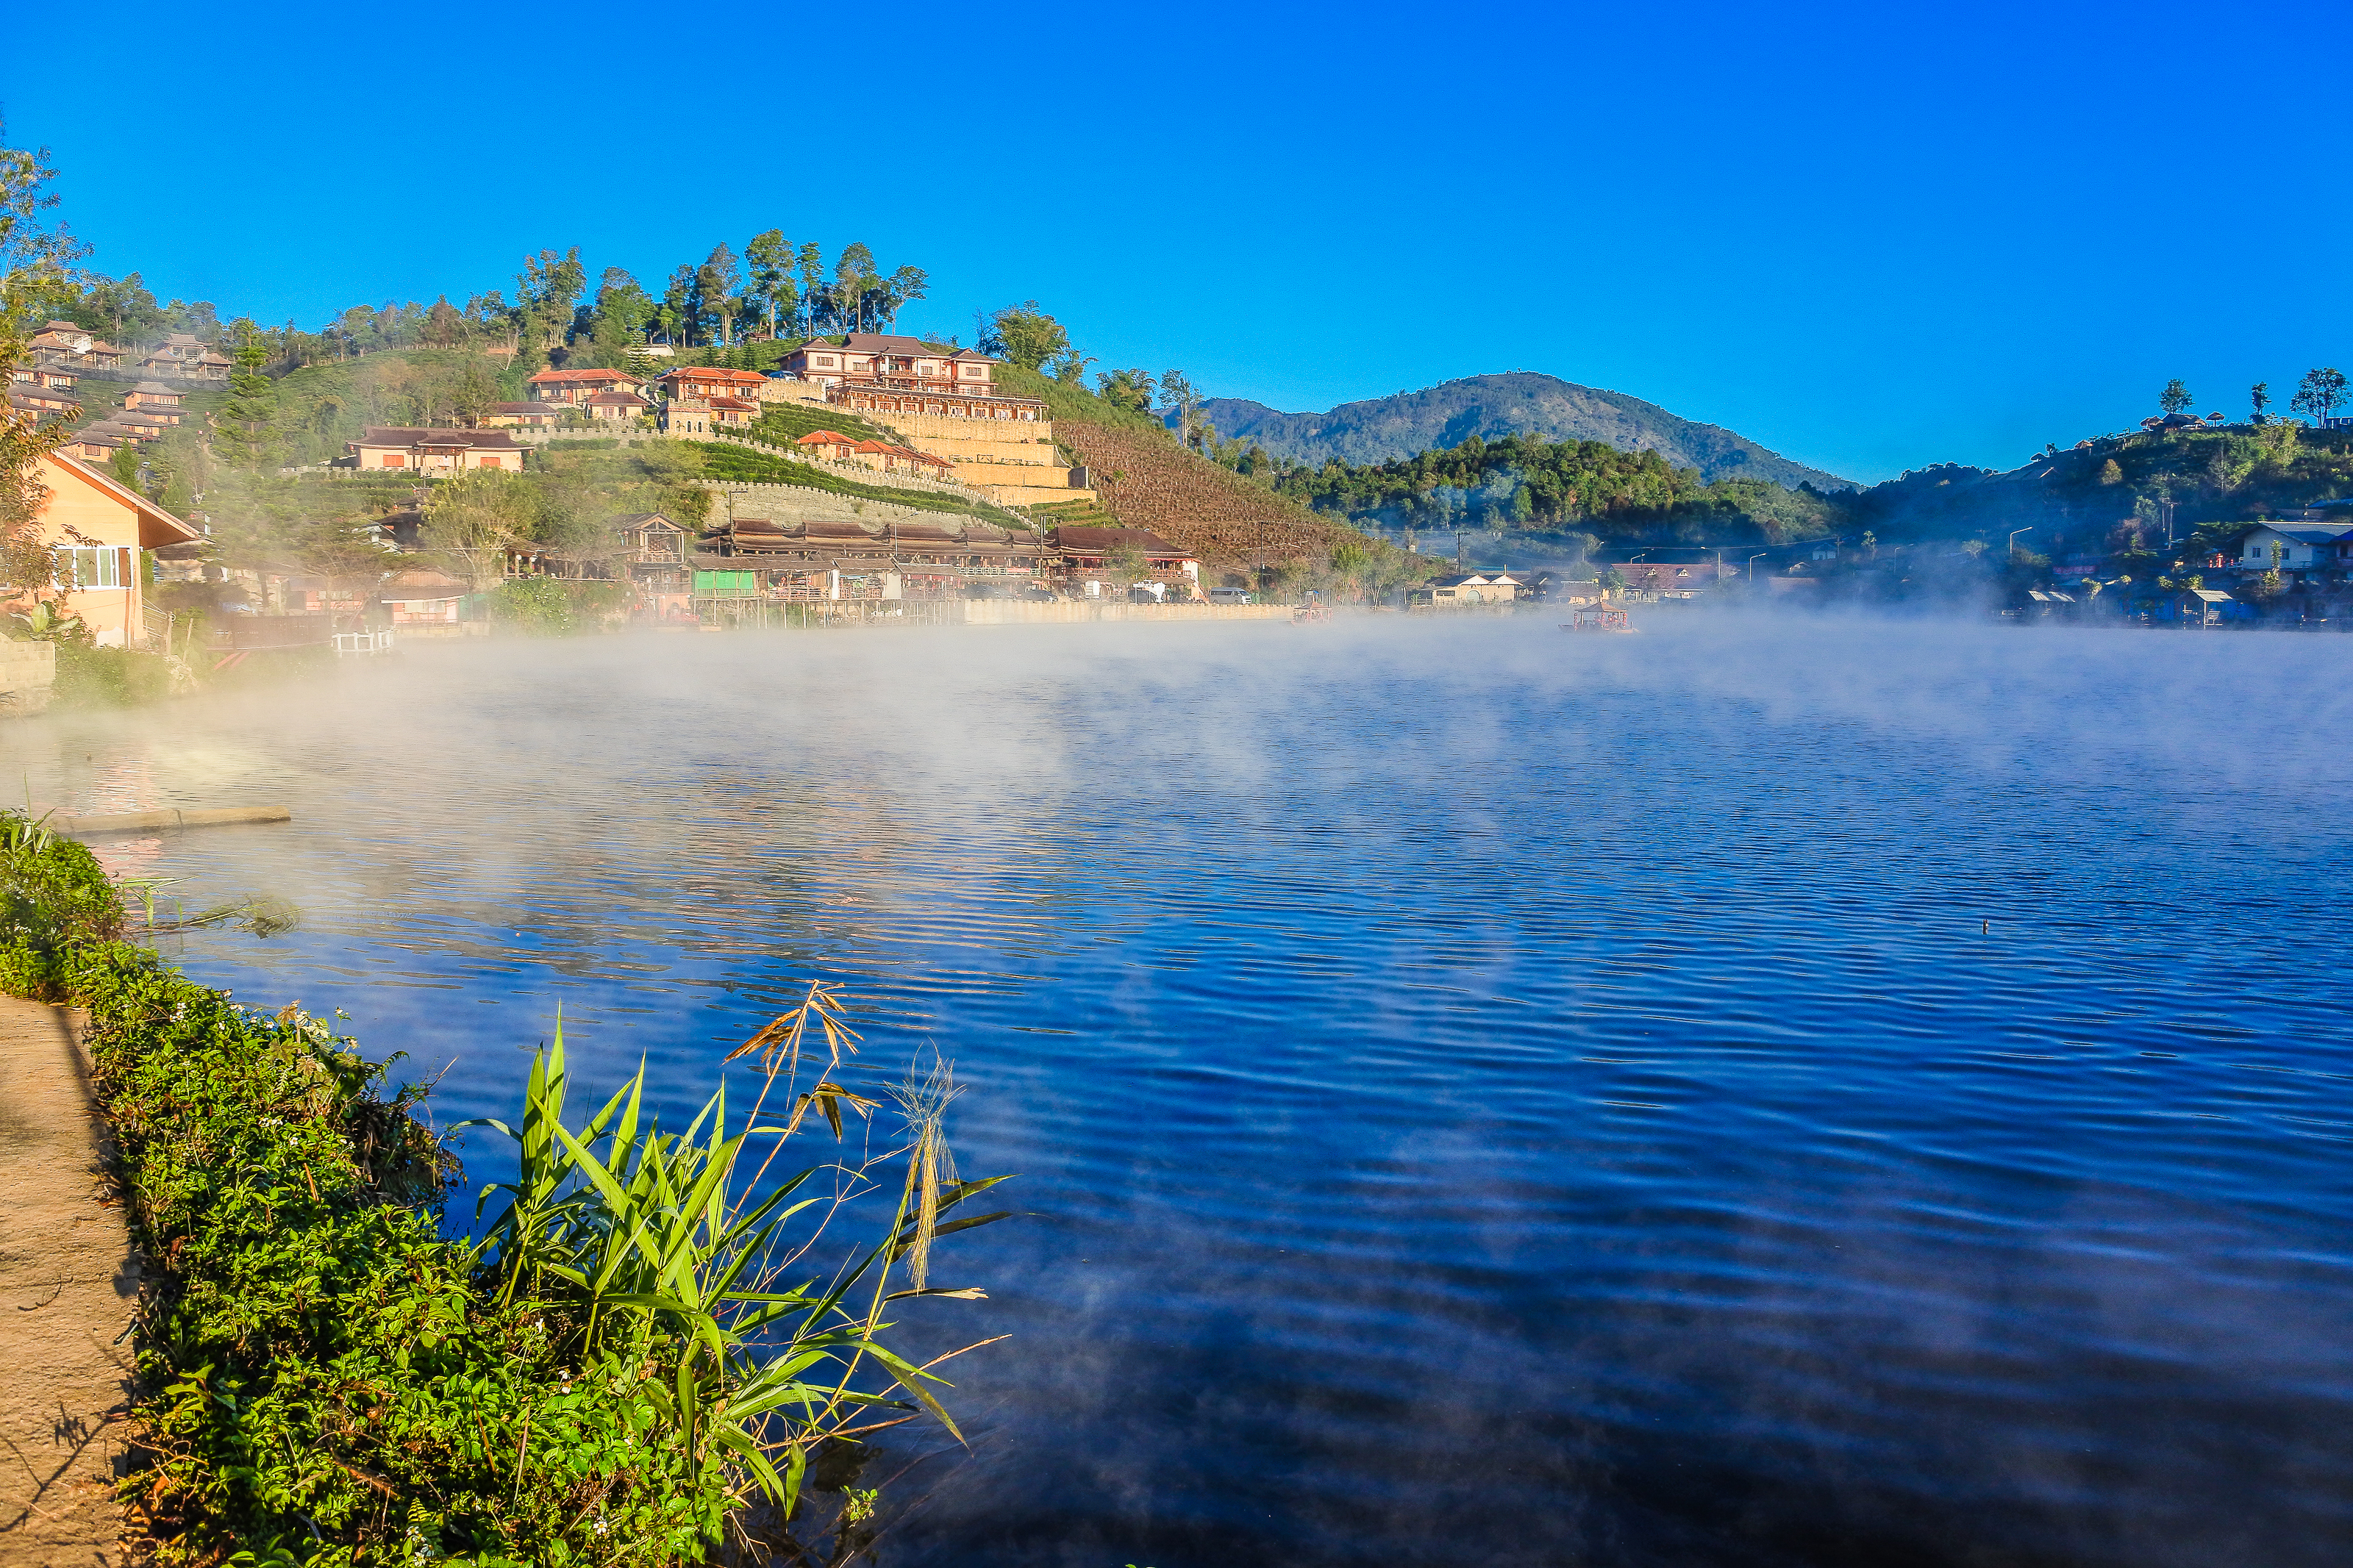
forest, shadow, traveler, sunshine, magnificent, cold, holiday, ban, mist, summer, settlement, mae, beautiful, chinese, tea, mountain, view, son, romantic, design, thailand, national, sunny, village, day, park, sky, green, journey, natural, wallpaper, nature, relax, cool, tree, thai, water, hmong, hong, sunlight, field, light, background, river, travel, lake, landscape, fog, body of water, blue, natural landscape, water resources, reflection, atmospheric phenomenon, wilderness, morning, reservoir, watercourse, shore, sea, coast, bank, hill, tourism, loch, cloud, lake district, vacation, ocean, hill station, national park, bay, tarn, world, inlet, city